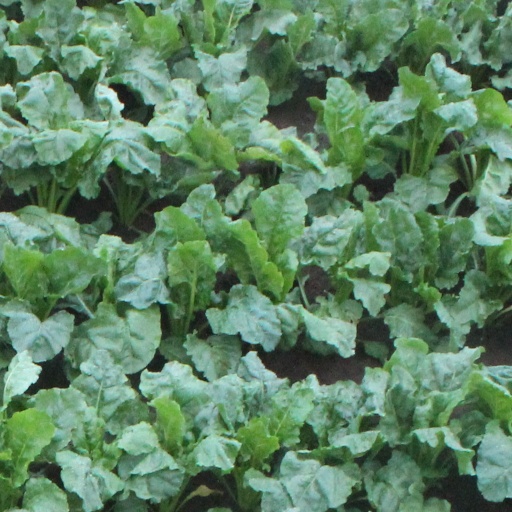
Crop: sugar beet